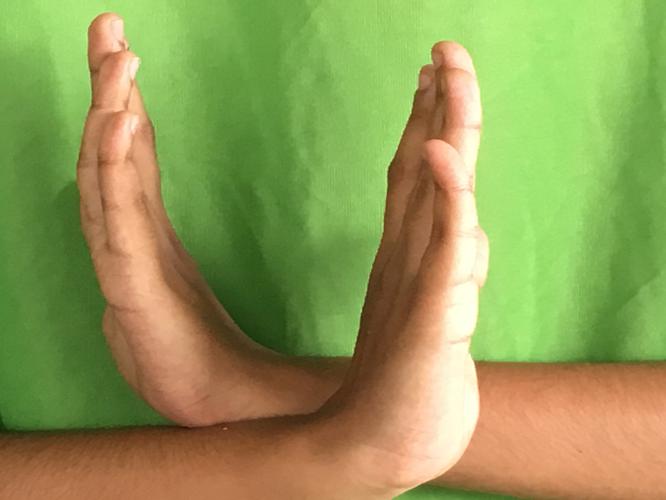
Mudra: Swastikam
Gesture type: double_hand